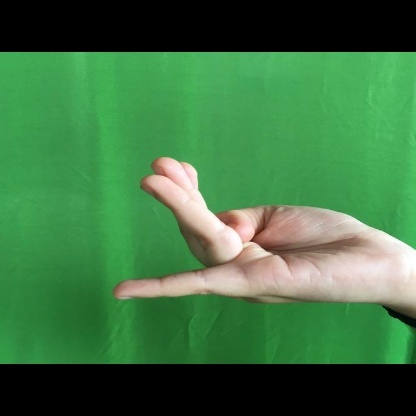
Mudra: Chaturam